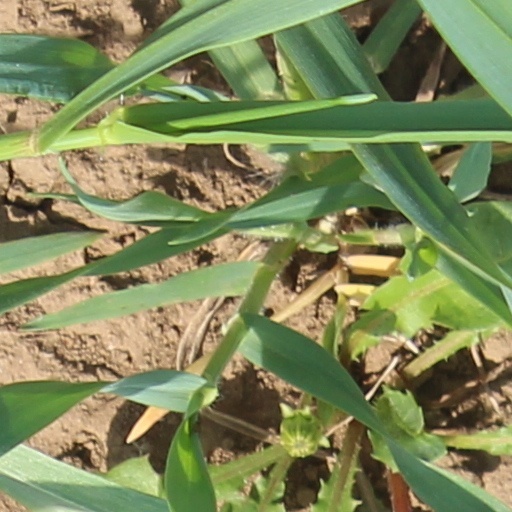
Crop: wheat